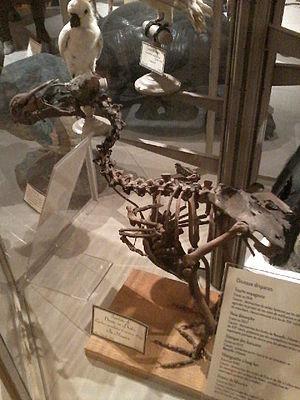
Squelette d'un Dodo au Muséum d'histoire naturelle de La Rochelle (France)
Le Dronte de Maurice est une espèce d'oiseaux de l'ordre des Columbiformes, endémique de l'île Maurice, disparue depuis le XVIᵉ siècle. Il est plus connu sous le nom de dodo, nom vernaculaire également utilisé pour désigner le Solitaire de Bourbon, bien que celui-ci appartienne à un autre ordre.